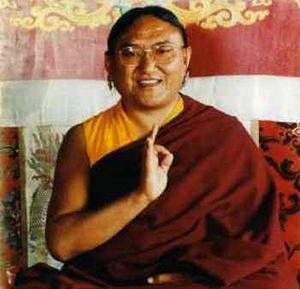
Ngawang Kunga Tegchen Palbar Trinley Samphel Wanggi Gyalpo aussi appelé Sakya Trizin, est né près de Shigatse le 7 septembre 1945. Il est le 41ᵉ détenteur du Trône des Sakya ou sakya trizin, et considéré comme l’incarnation du 39ᵉ sakya trizin, son arrière-grand-père Dhagtshul Thrinley Rinchen. Il est aussi l'incarnation du lama Nyingma Apang Tertön, maître renommé du cycle de Tara rouge. Il a été intronisé en 1951 par le 14ᵉ dalaï lama.
Le Sakya Trizin, « Détenteur du Trône des Sakya », est le patriarche de la lignée des Sakyapa du bouddhisme tibétain.